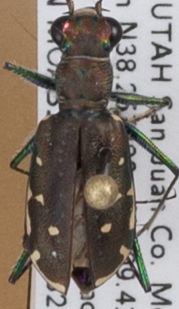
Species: Cicindela punctulata punctulata
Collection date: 2018-08-21
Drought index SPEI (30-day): -1.604
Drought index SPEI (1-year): -2.09
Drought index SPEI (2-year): -2.09